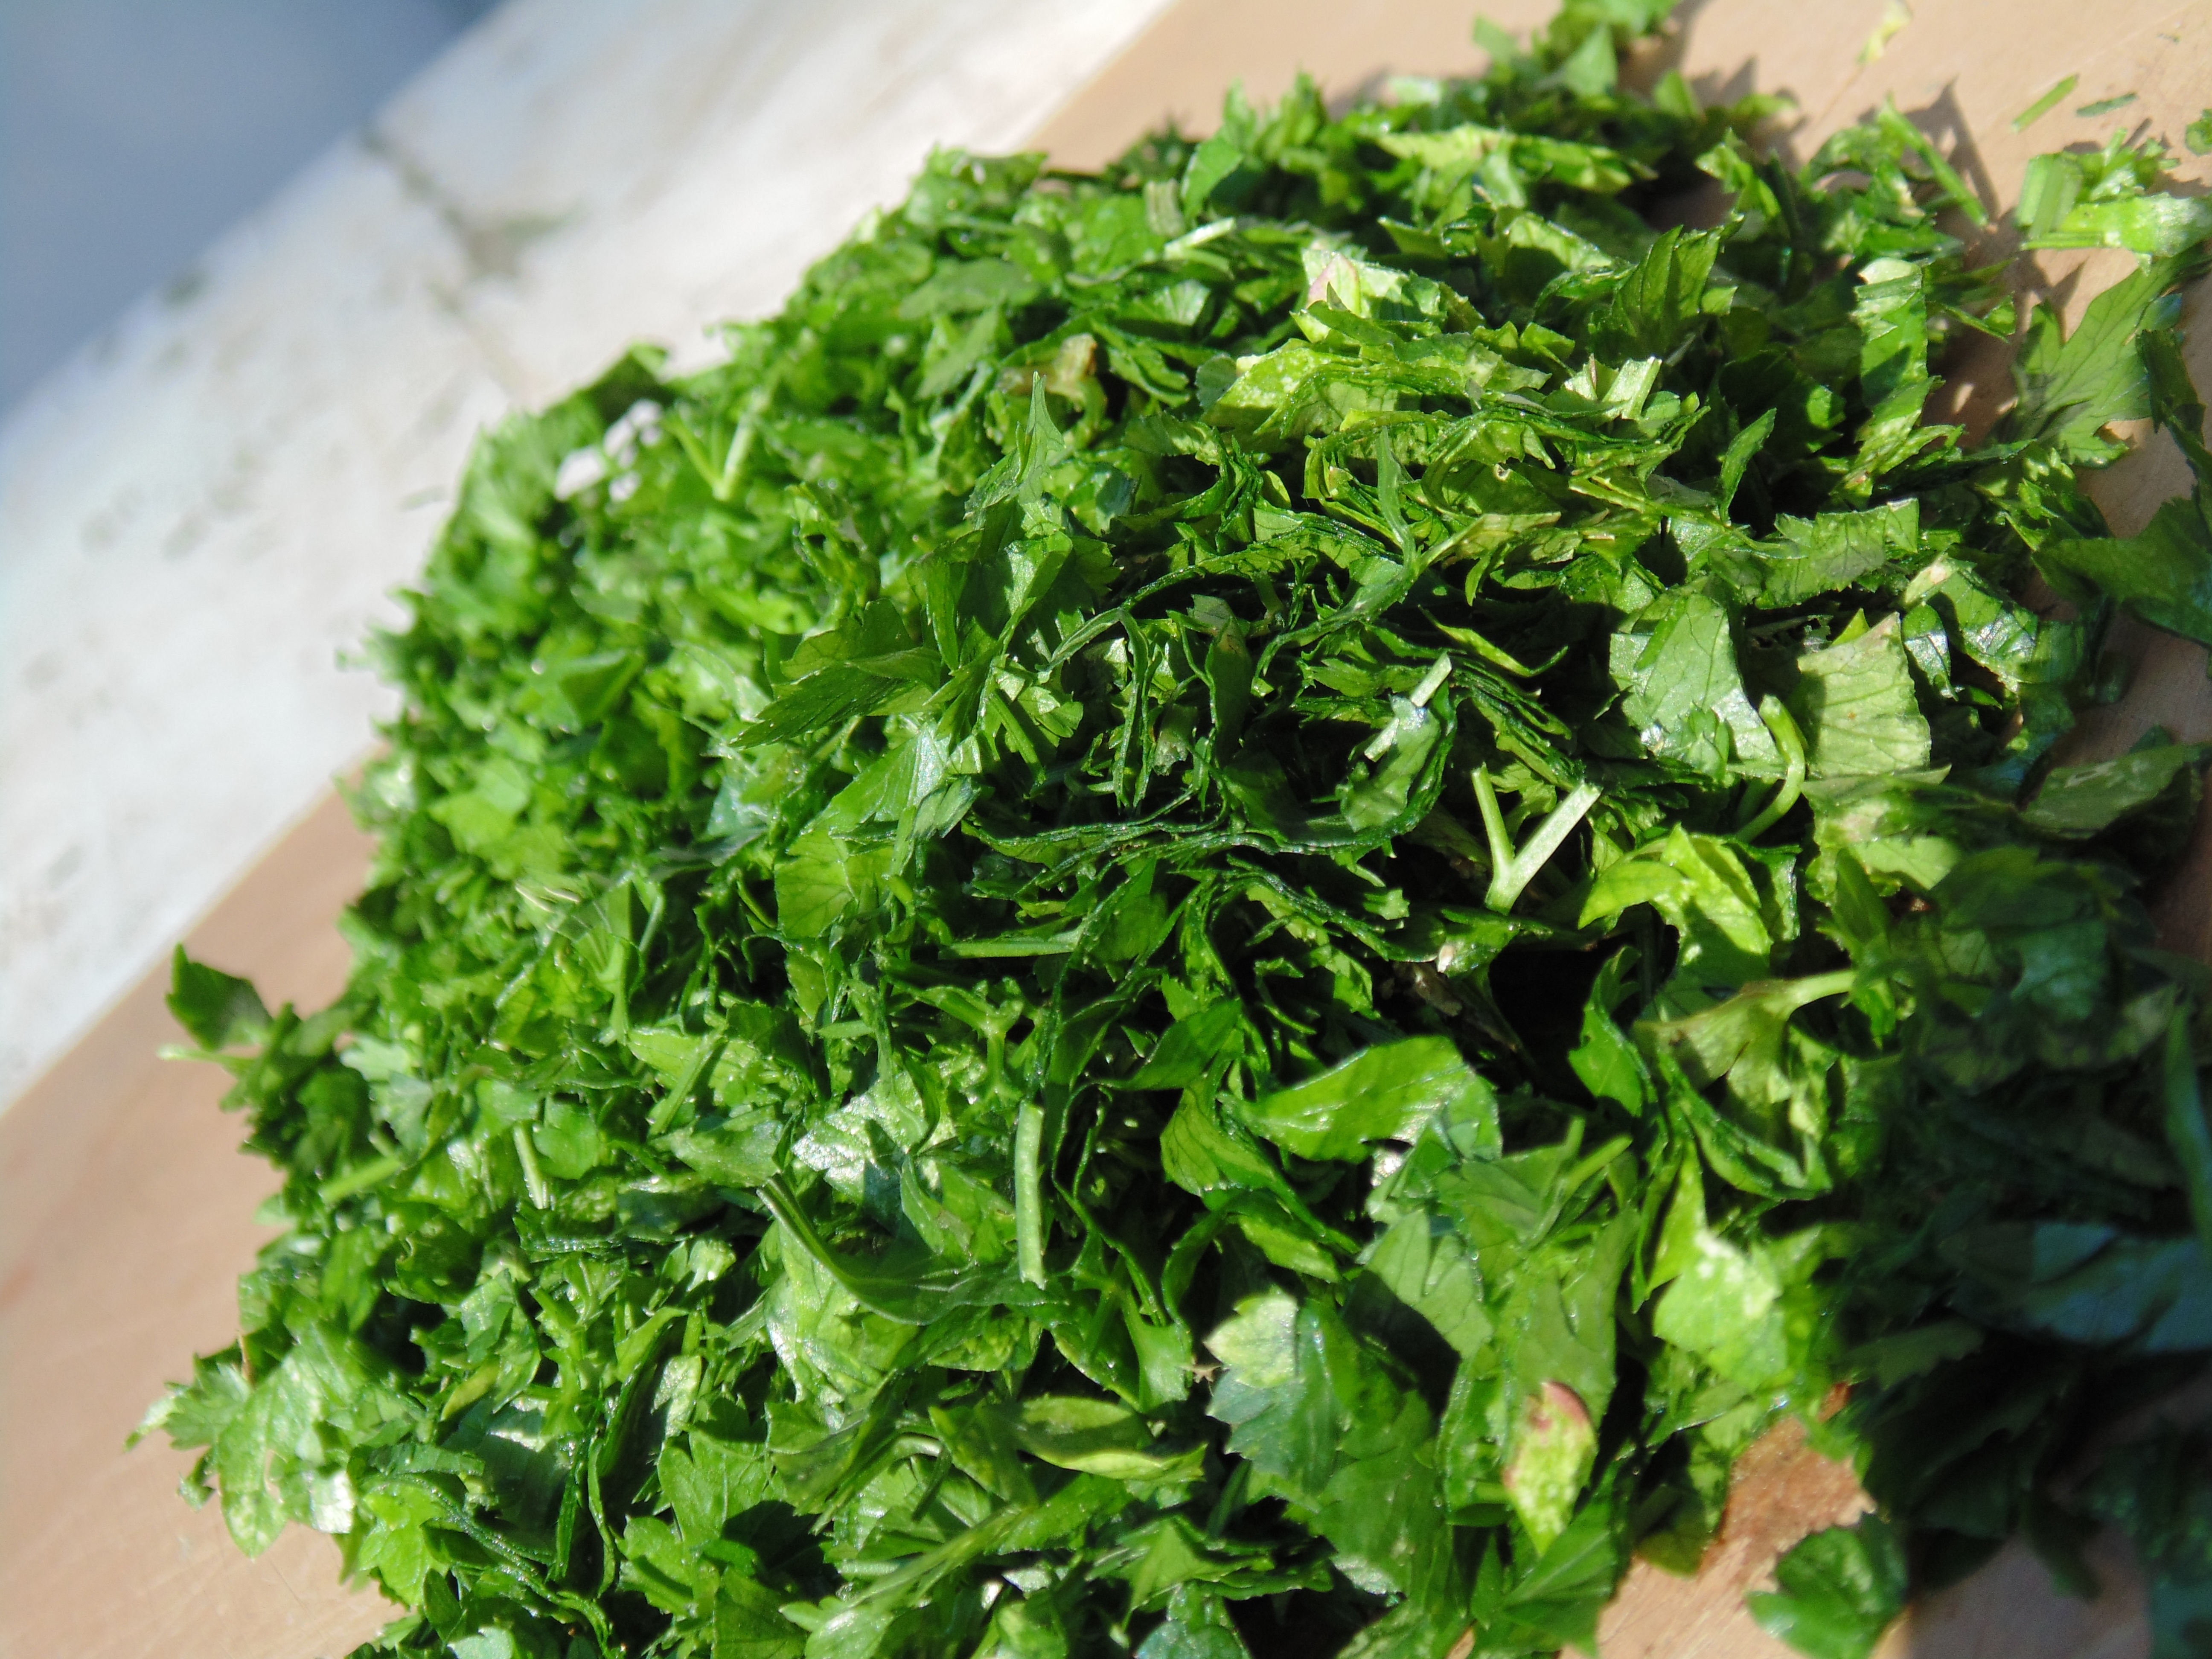
plant, flower, food, green, herb, produce, vegetable, coriander, parsley, flowering plant, annual plant, land plant, apiales, leaf vegetable, rapini, parsley family, fines herbes, chopped parsley